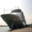
Label: ship